Northern Mariana Islands

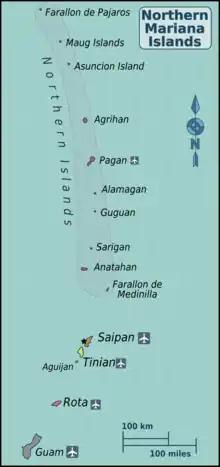
Map showing the four municipalities of the Northern Mariana Islands, with Guam shown for context and indicating which islands have airports

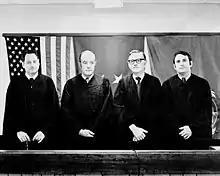
TTPI High Court judges (some time between 1968 and 1978)

The Northern Mariana Islands, together with Guam to the south, compose the Mariana Islands archipelago. The southern islands are limestone, with level terraces and fringing coral reefs. The northern islands are volcanic, with active volcanoes on several islands, including Anatahan, Pagan, and Agrihan. The volcano on Agrihan, Mount Agrihan, has the highest elevation at . An expedition organized by John D. Mitchler and Reid Larson made the first complete ascent to the summit of this peak on June 1, 2018.